James Escott

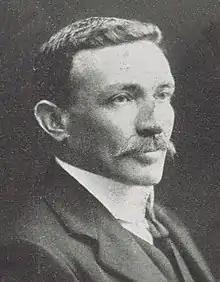
James Escott

James Henry Escott (17 April 1872 – 28 July 1916) was a Reform Party Member of Parliament in New Zealand.